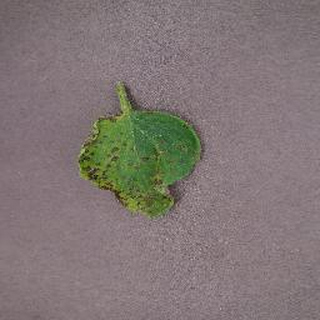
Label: tomato_septoria_leaf_spot